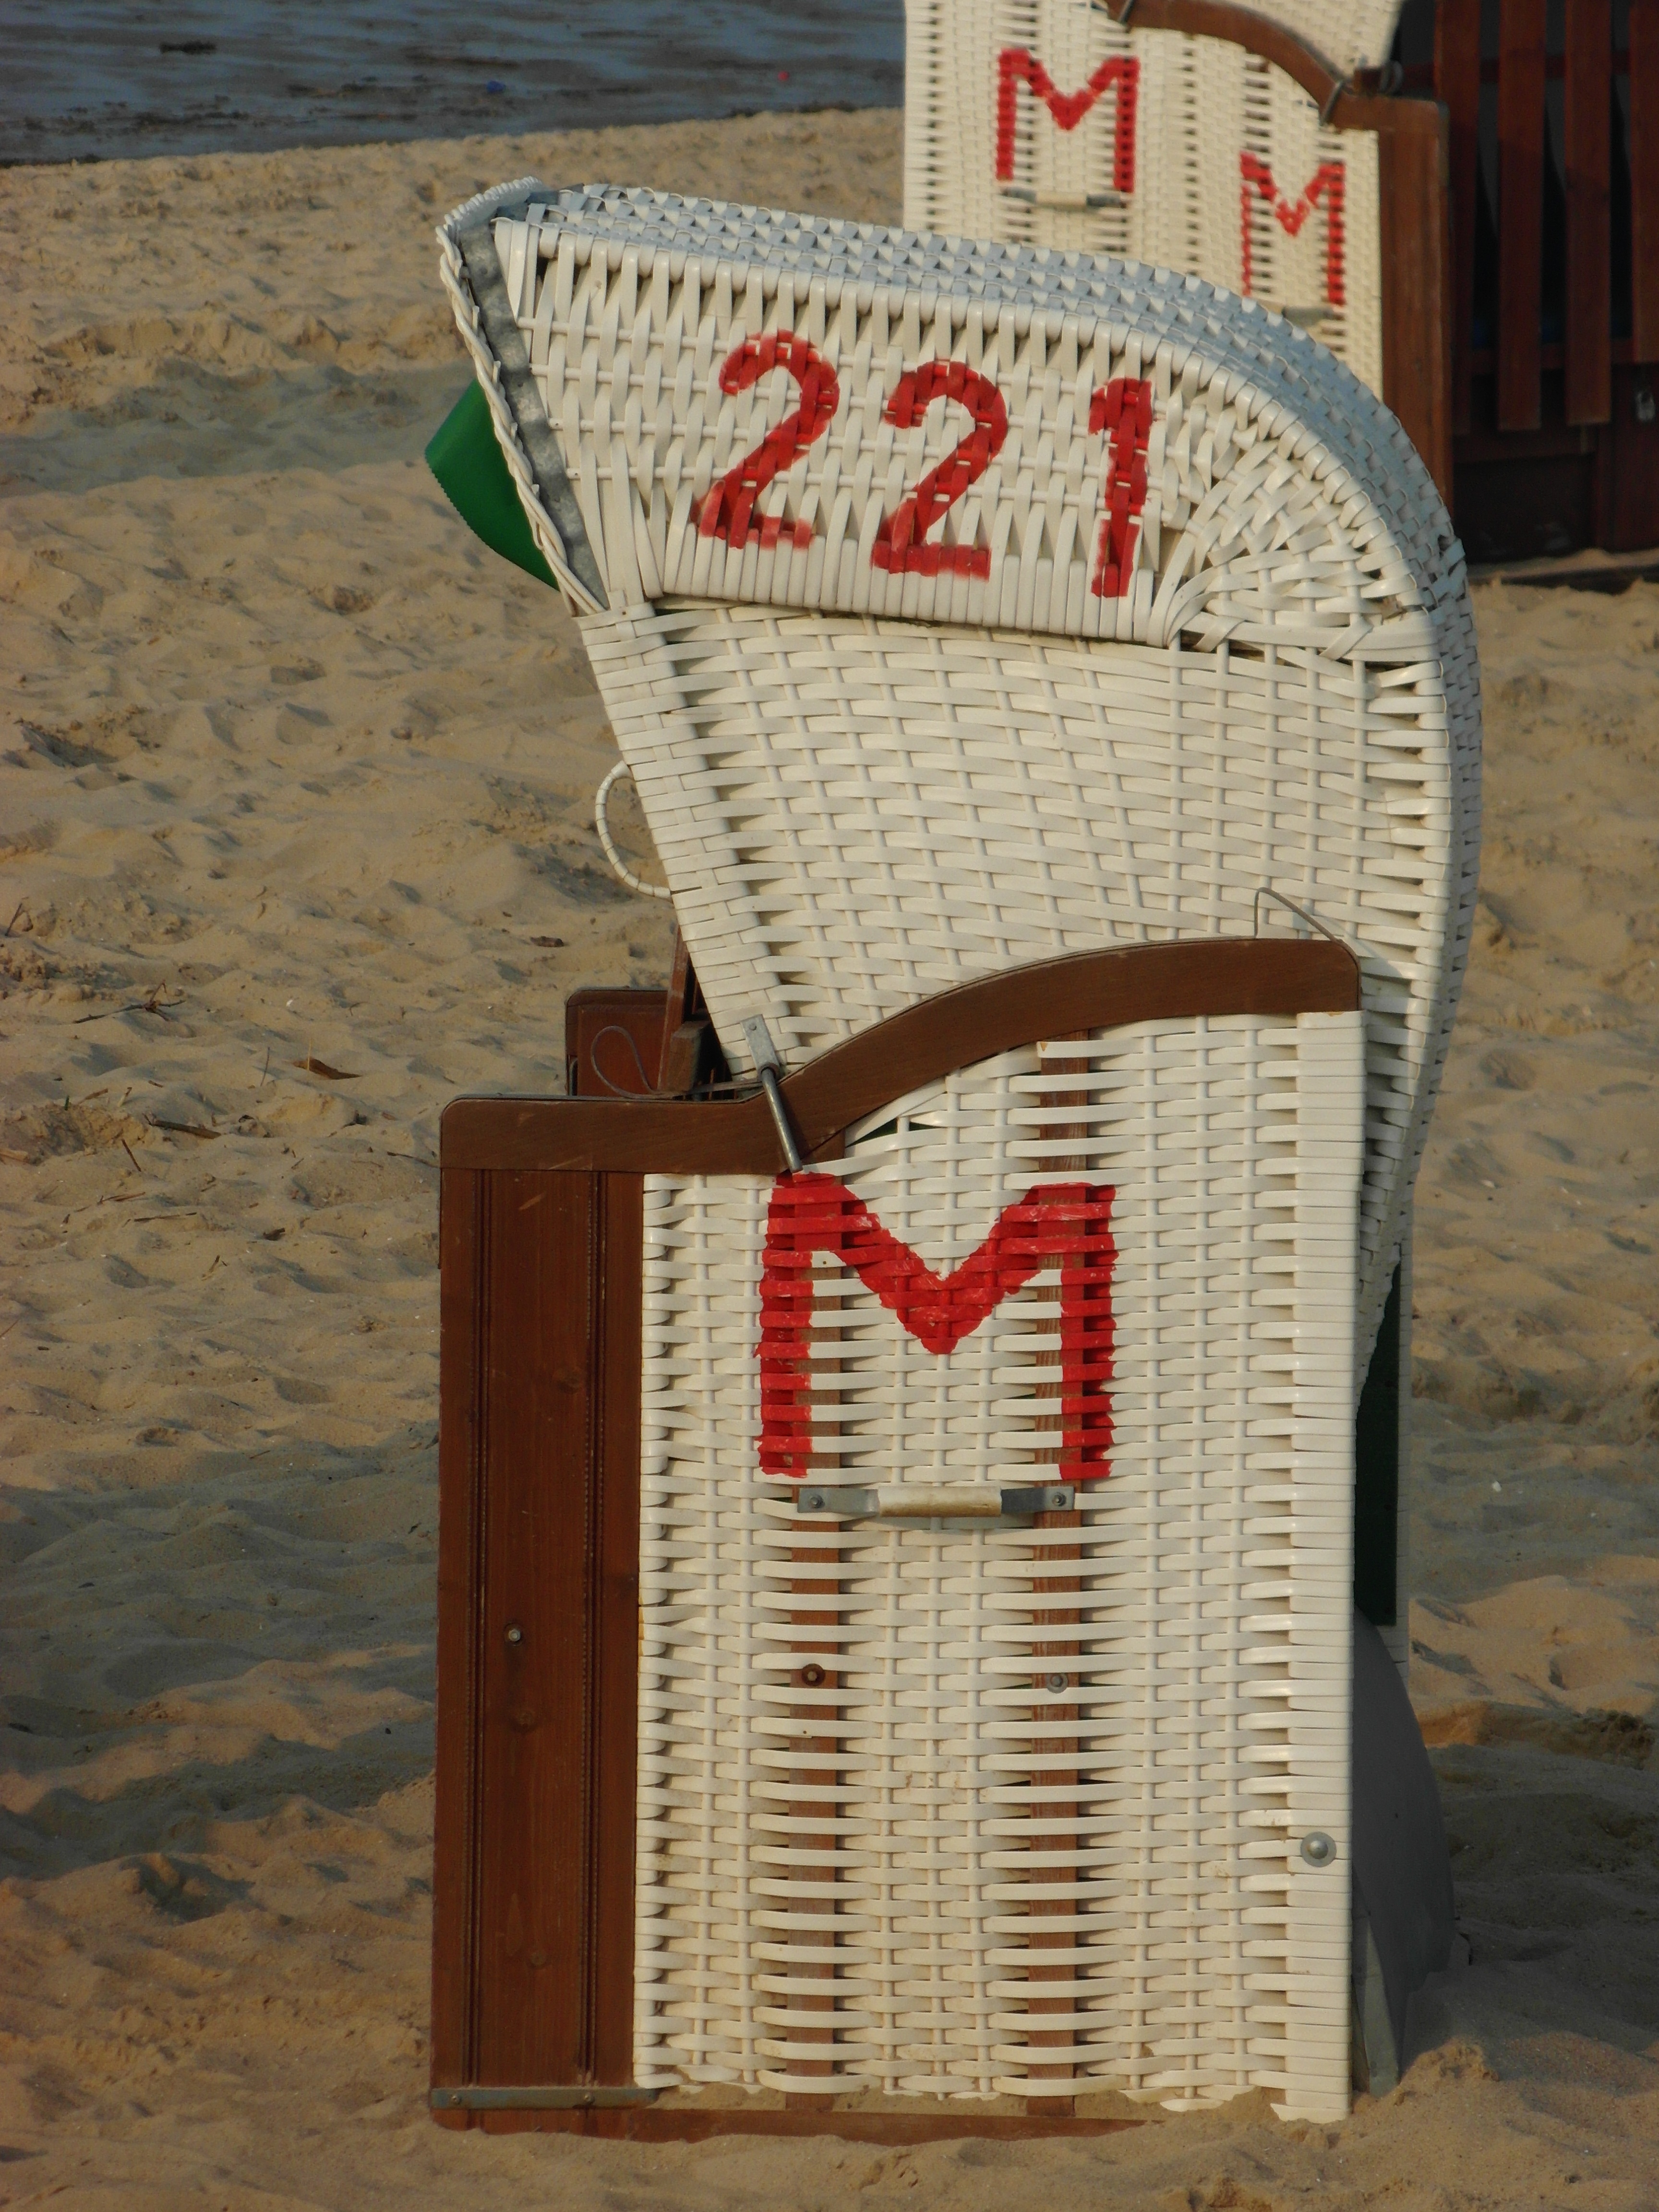
beach, landscape, sea, water, nature, wood, sunset, love, red, holiday, art, shape, north sea, cuxhaven, wadden sea, watts